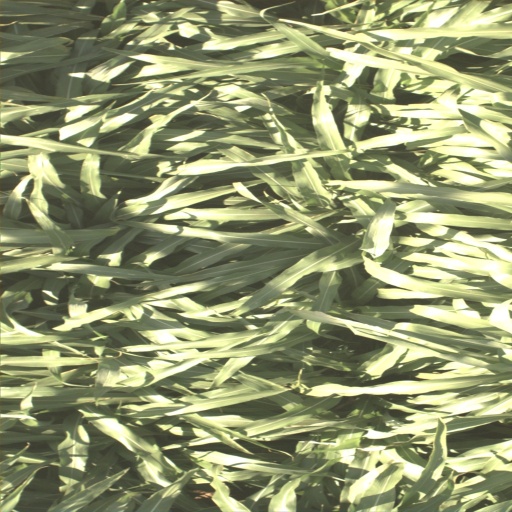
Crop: sorghum